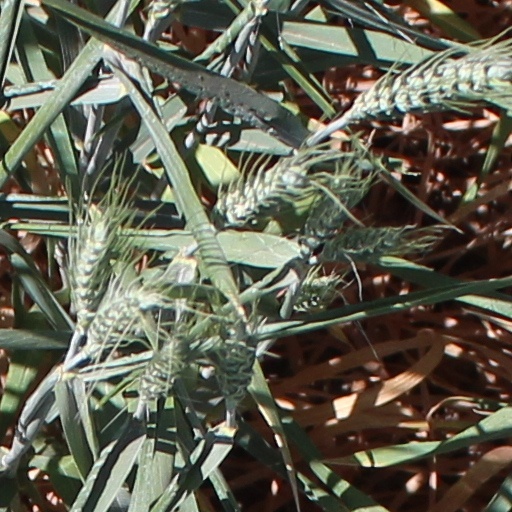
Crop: wheat